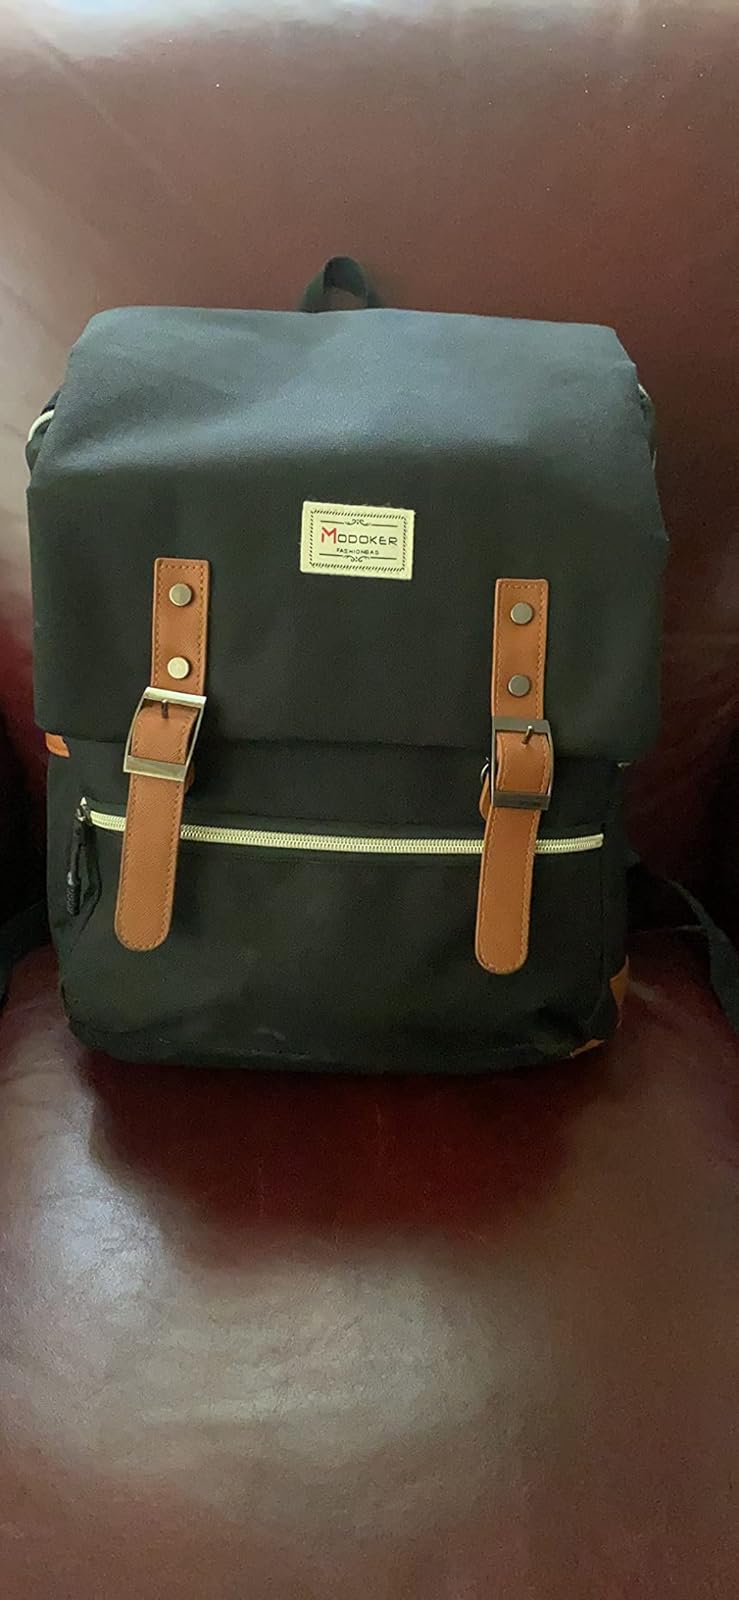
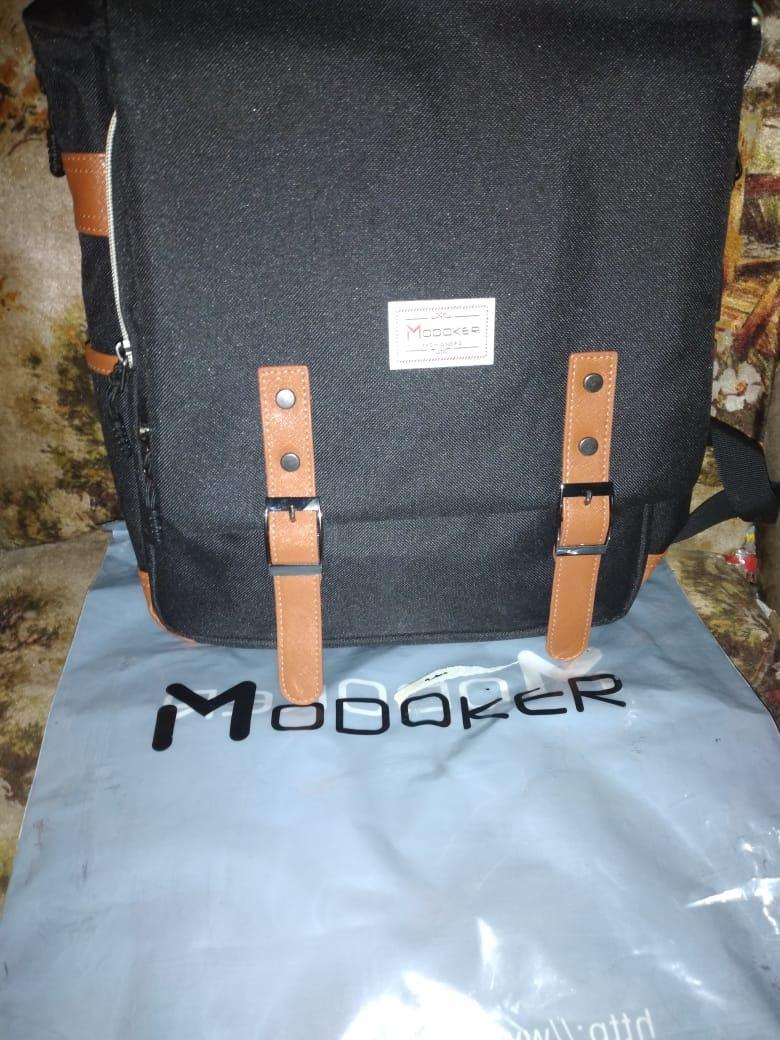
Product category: bag
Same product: yes